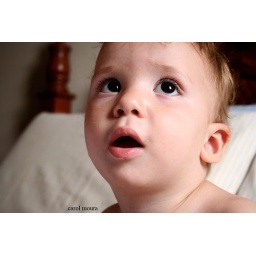
I'm wandering round and round here nowhere to goWhile in my eyesGo looking for flying saucers in the sky